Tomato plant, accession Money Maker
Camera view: horizontal (90 deg, fisheye); turntable rotation: 150 degrees
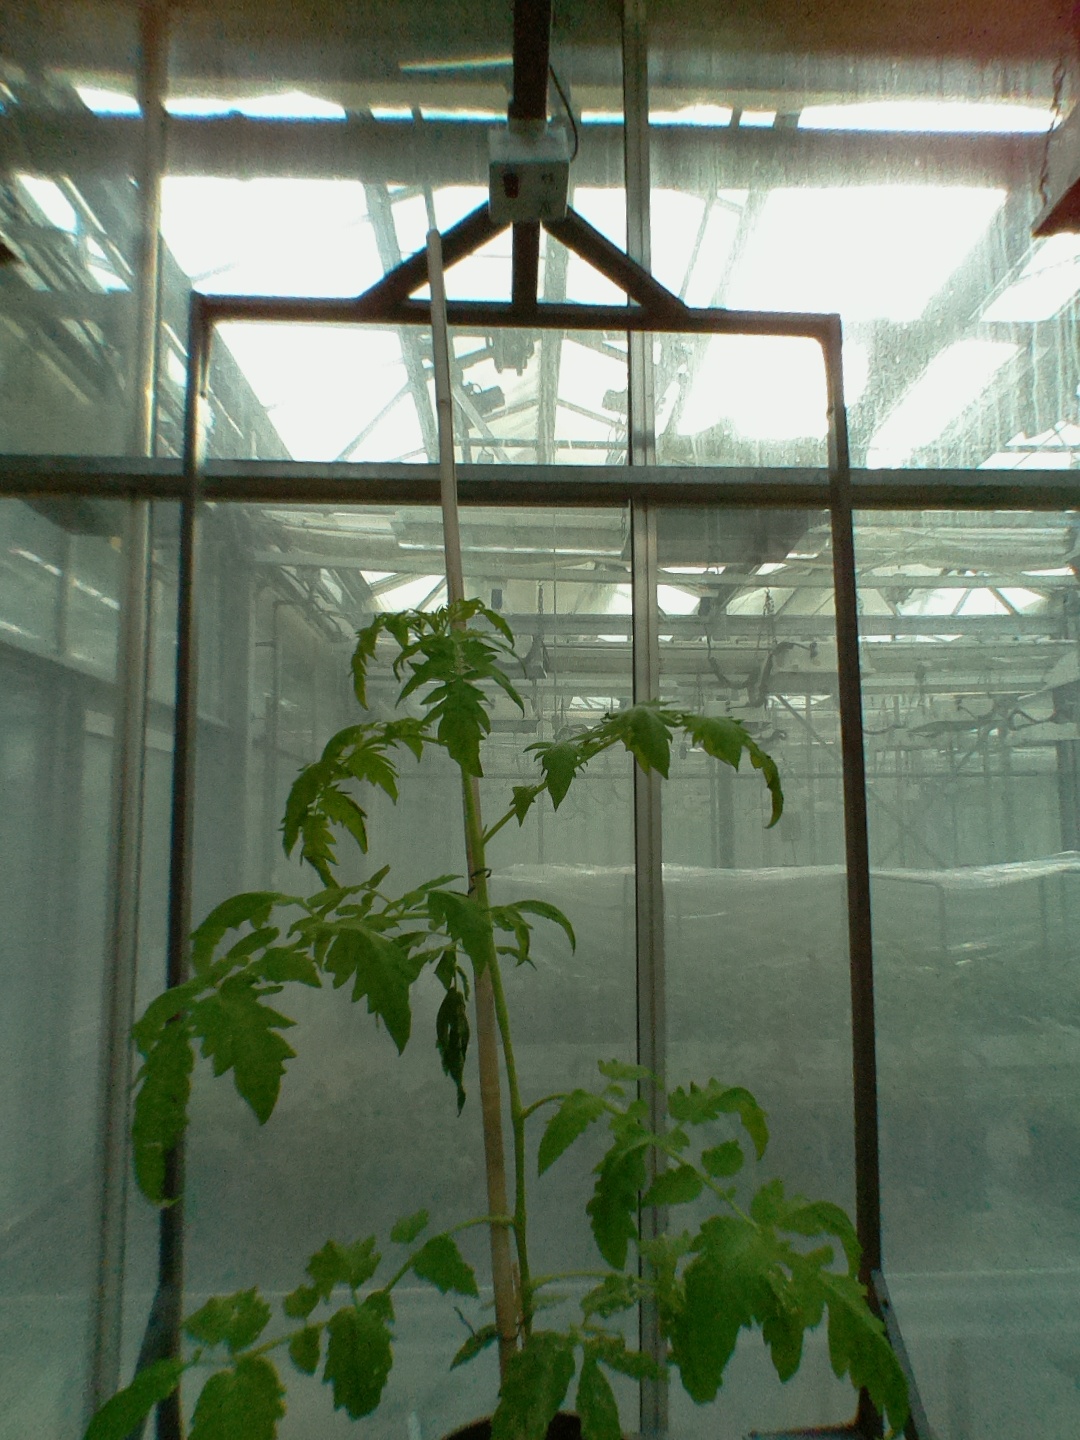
BBCH growth stage 20: First Side shoot start formed